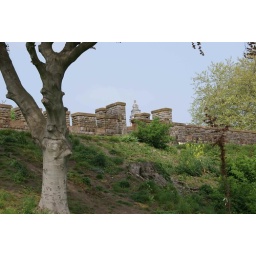
A weird ass tree in the castle grounds with the tip of the city hall